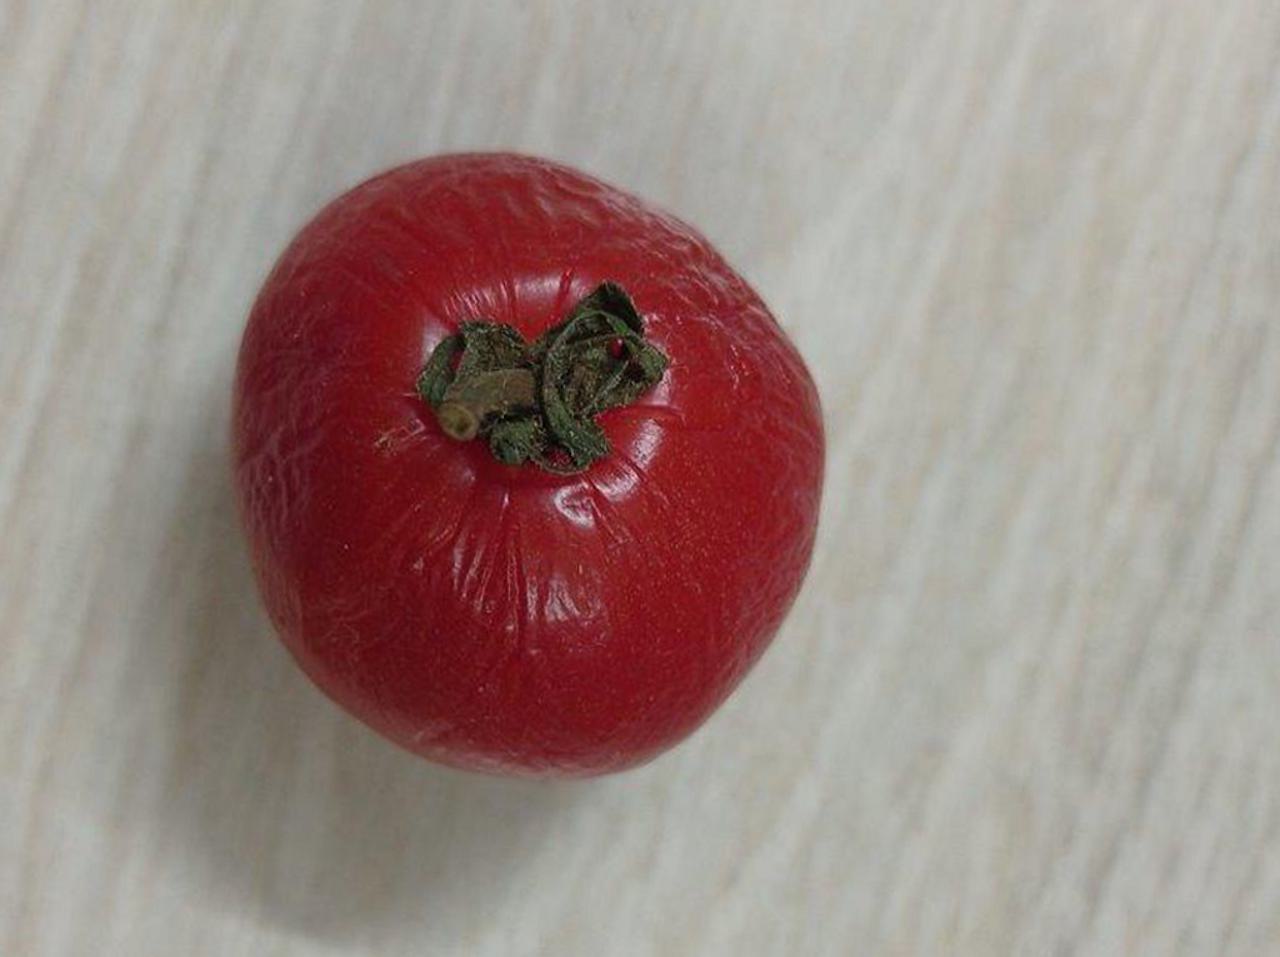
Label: Rotten